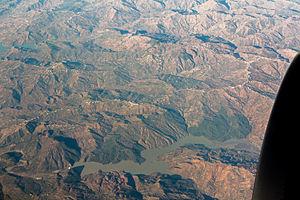
Cette page propose une liste de lacs au Maroc.